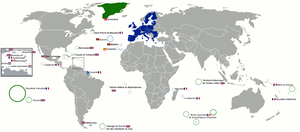
Territoires spéciaux des membres de l'Union européenne
Les points extrêmes de l'Union européenne varient selon que l'on prenne en compte le seul territoire continental européen ou la totalité des territoires.